F. G. "Teddy" Oke Trophy

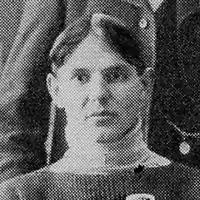
Teddy Oke

The 1928–29 CPHL champions, the Windsor Bulldogs, took the trophy with them when they defected to the International Hockey League (IHL) in 1929–30. The Oke Trophy remained the championship trophy of the IHL until 1936, when the league played an interlocking schedule with the Can-Am League, maintaining the two leagues while forming the umbrella of the International-American Hockey League (I-AHL), the precursor of the AHL.